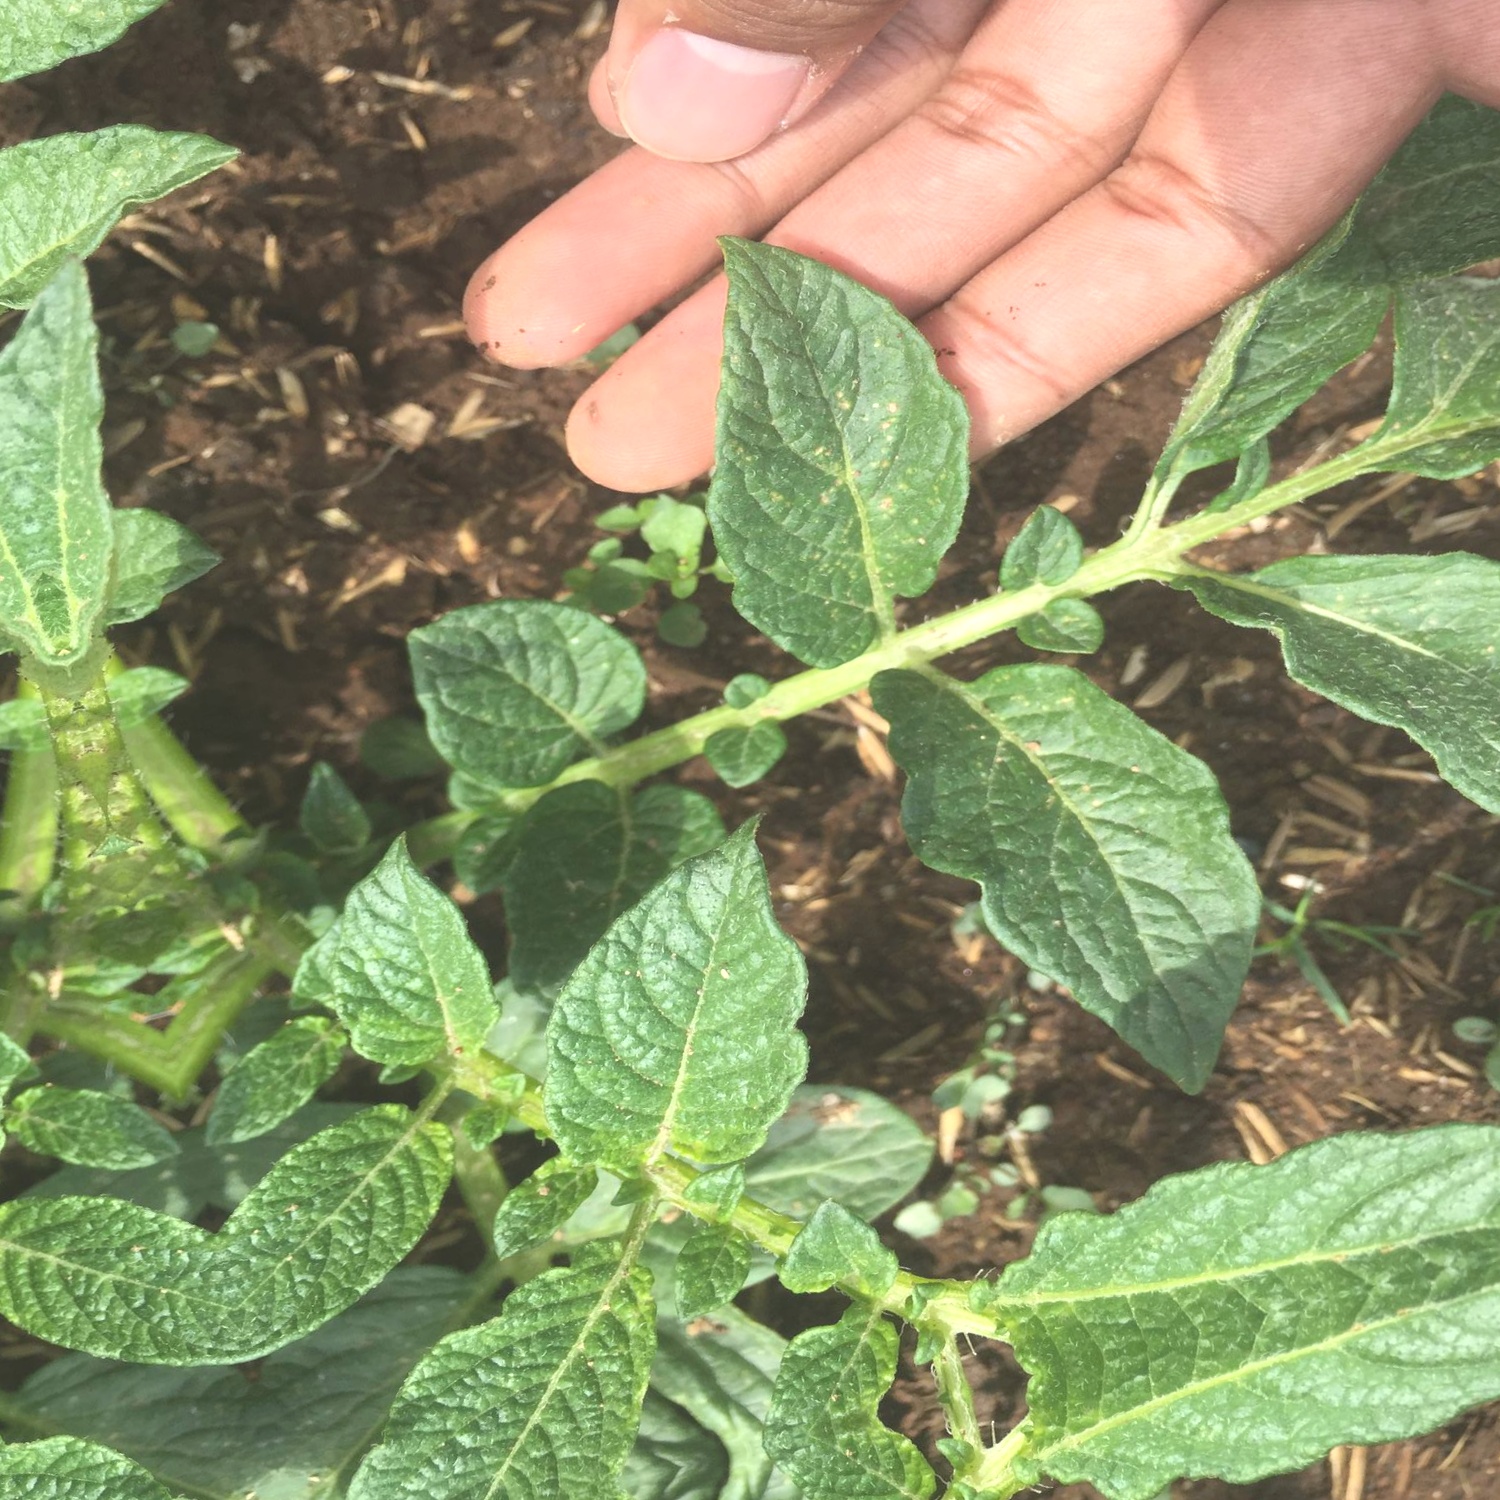
Etiqueta: Virus